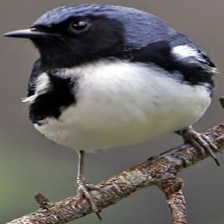
Species: BLACK THROATED WARBLER
Scientific name: SETOPHAGA CAERULESCENS